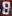
Number: 8